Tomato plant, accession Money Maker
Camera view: tilt-top (135 deg); turntable rotation: 300 degrees
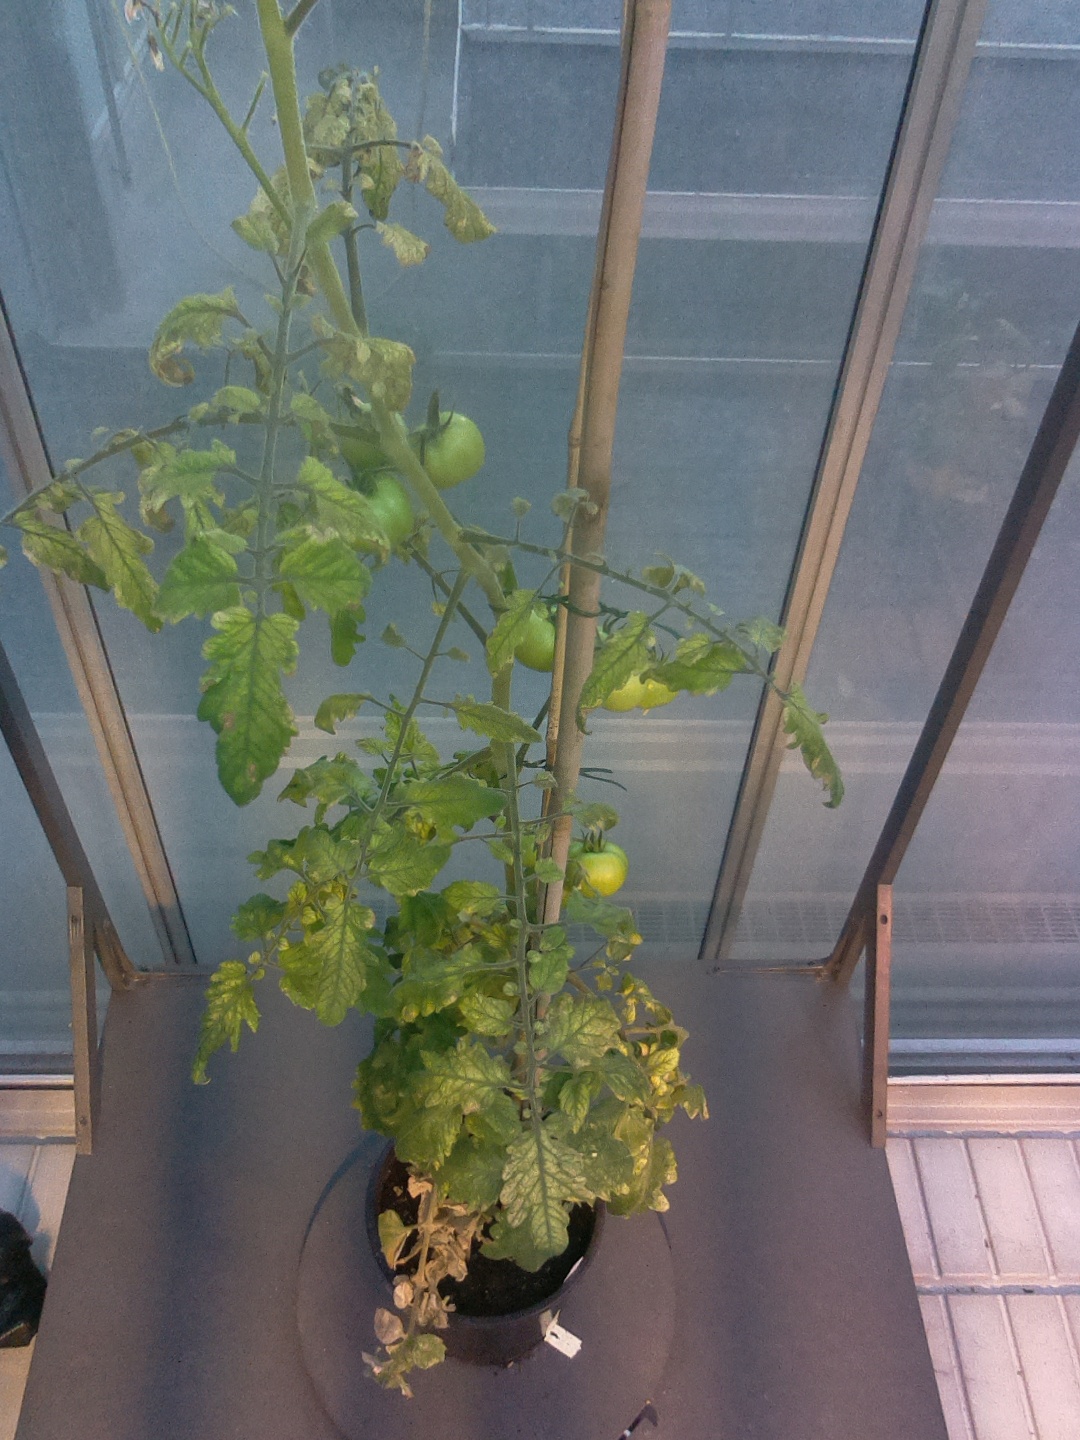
BBCH growth stage 78: 80% -90% of final fruit size